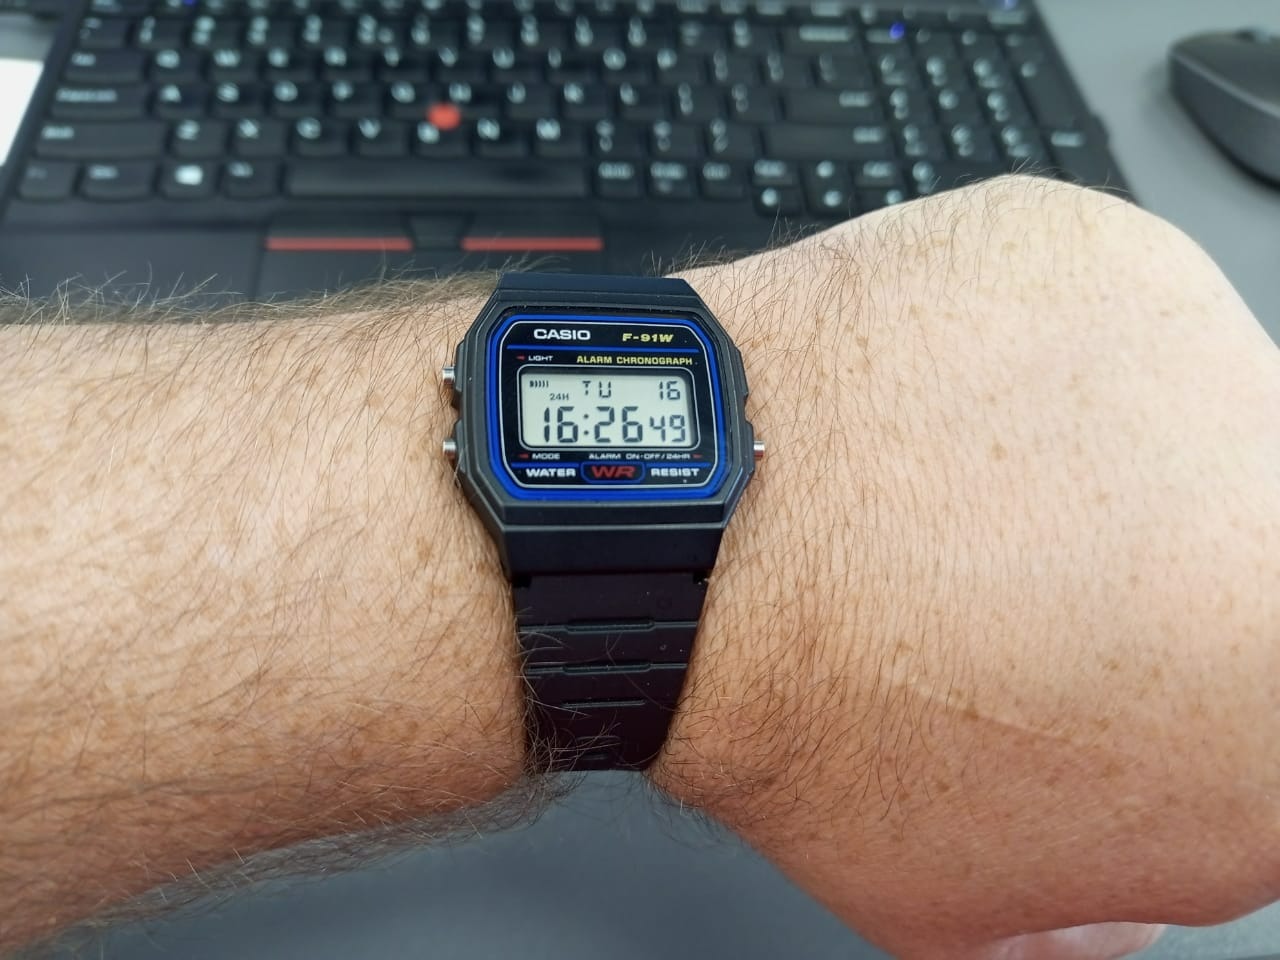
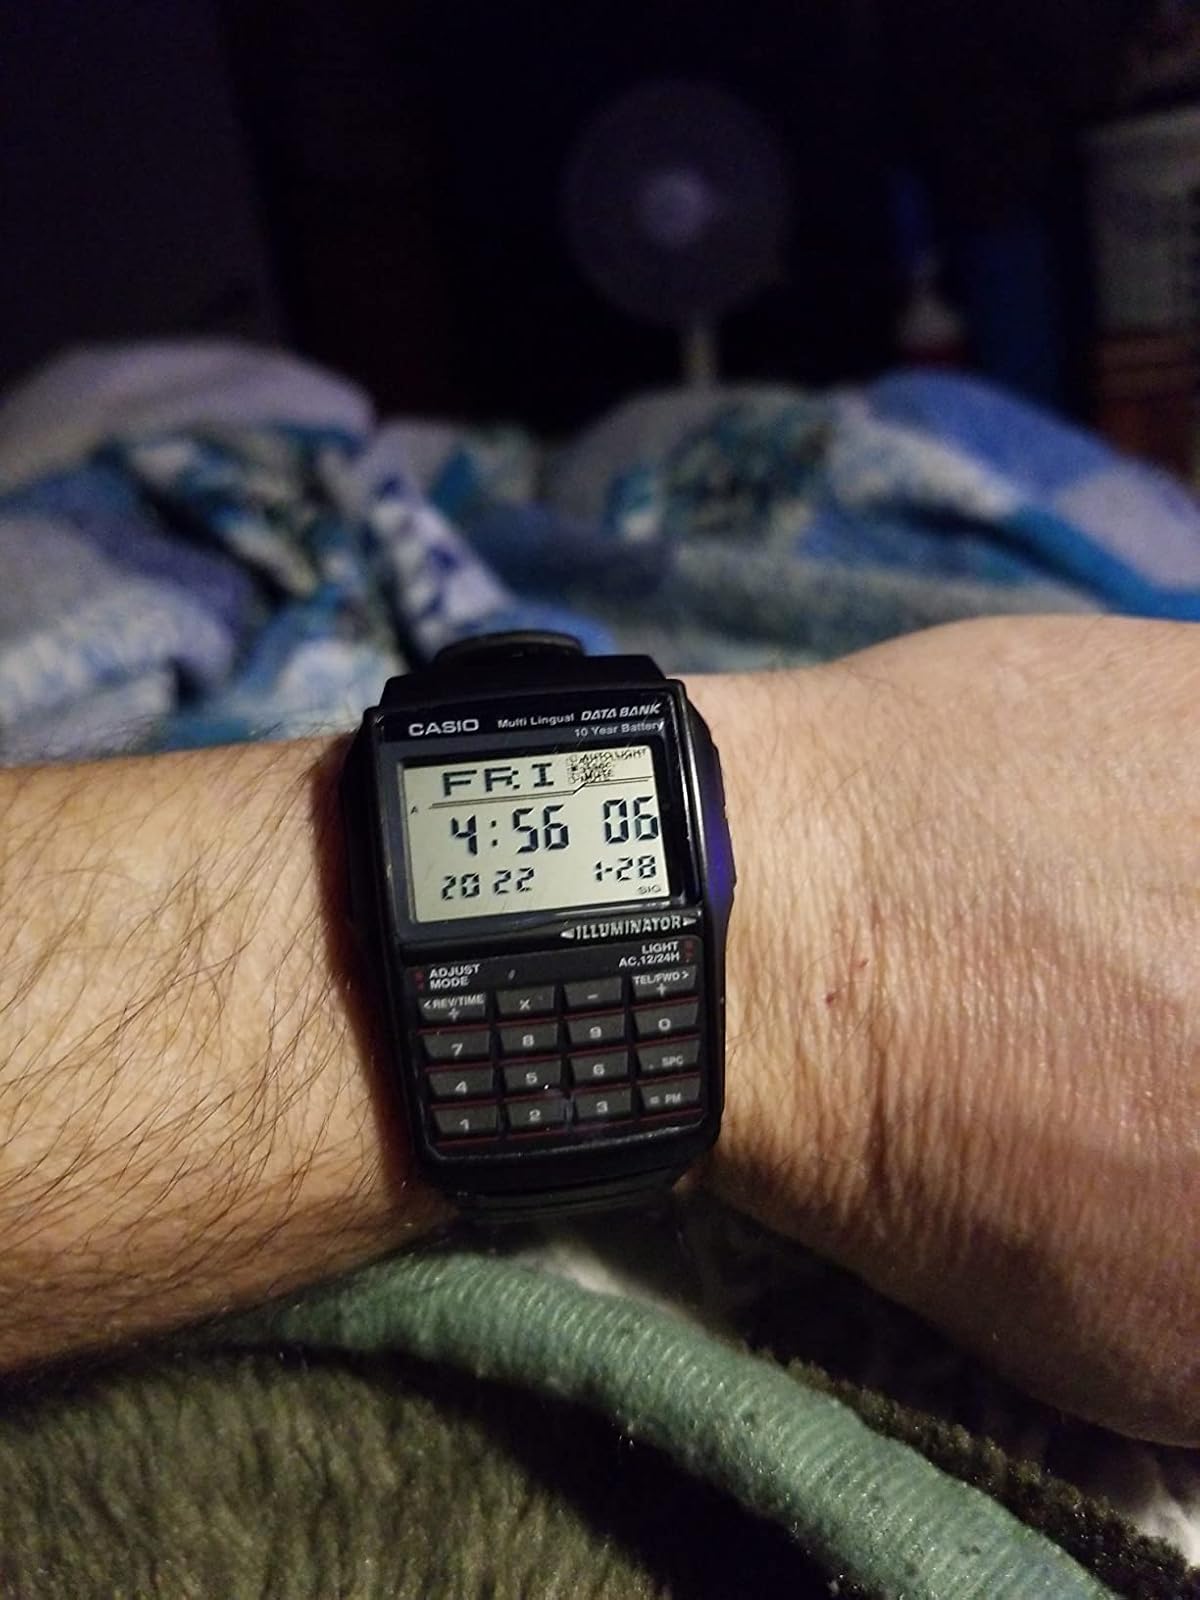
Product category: accessories_watch
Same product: no